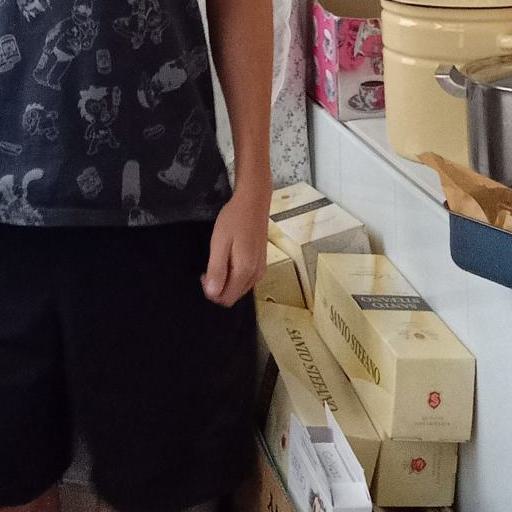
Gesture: no_gesture